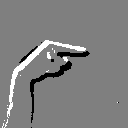
ASL letter: g